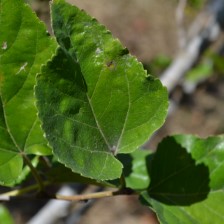
Variety: Kamphaengsaeng42